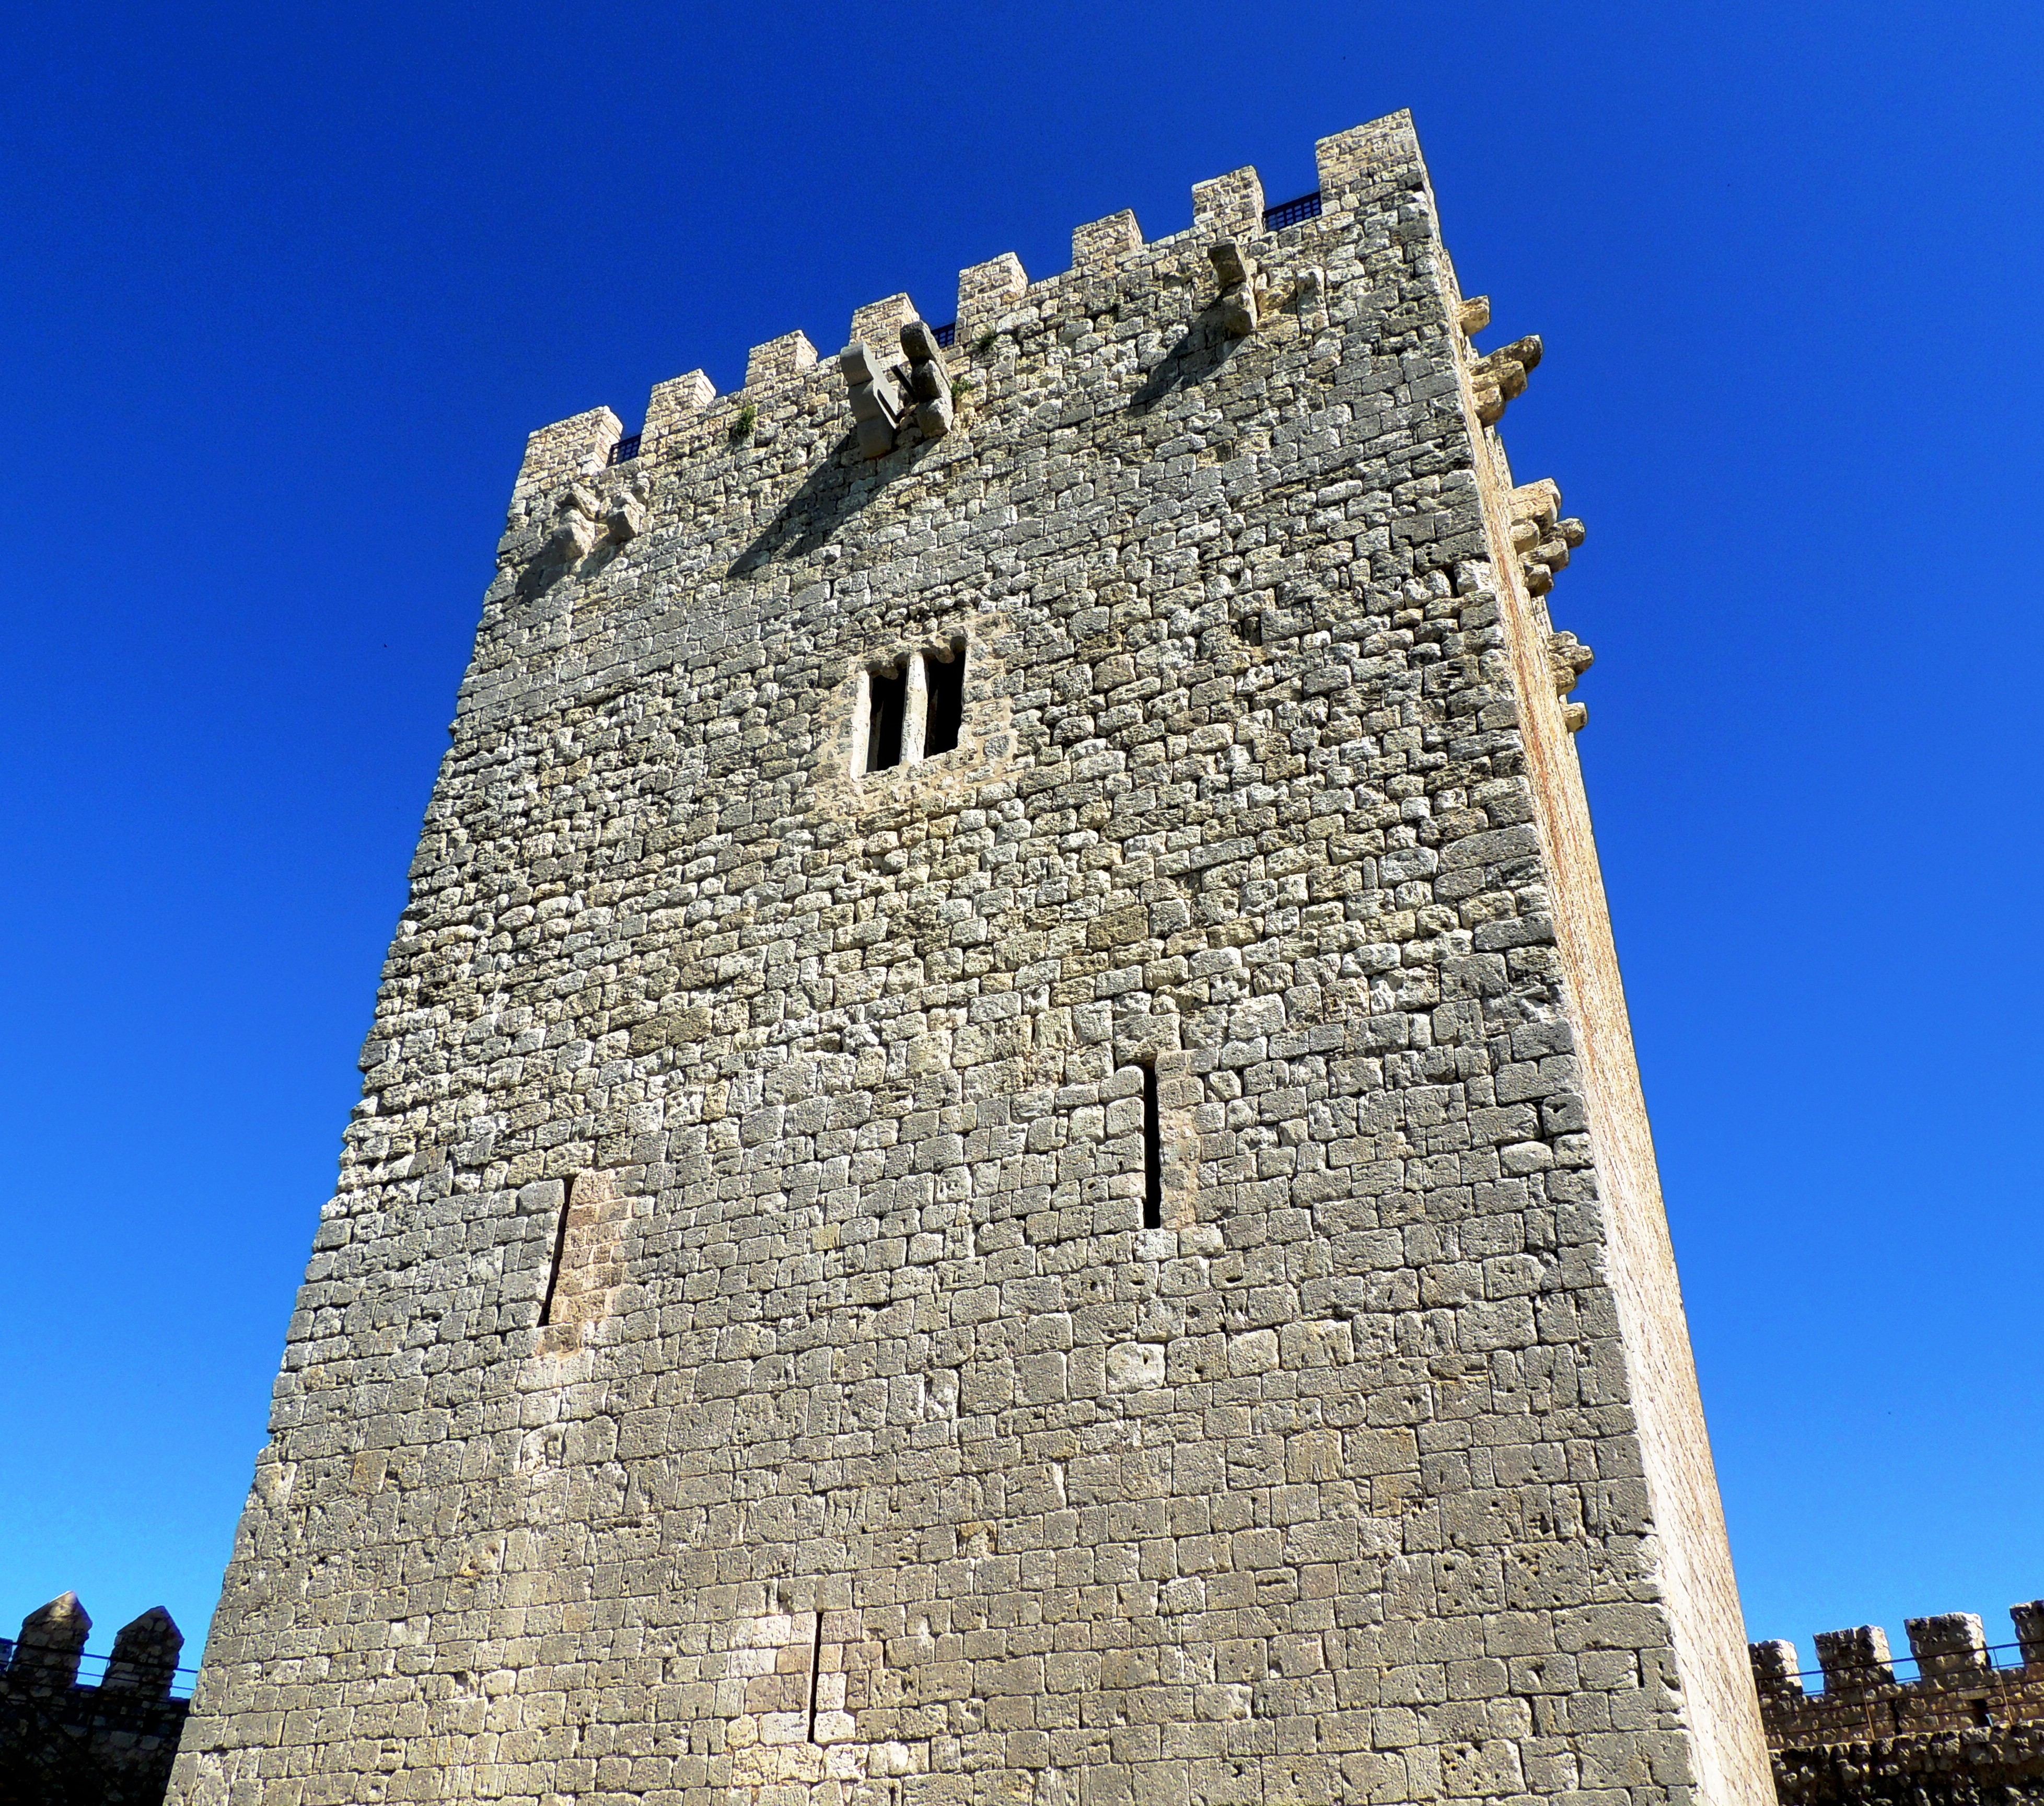
building, chateau, tower, castle, landmark, fortification, bell tower, archaeological site, historic site, ancient history